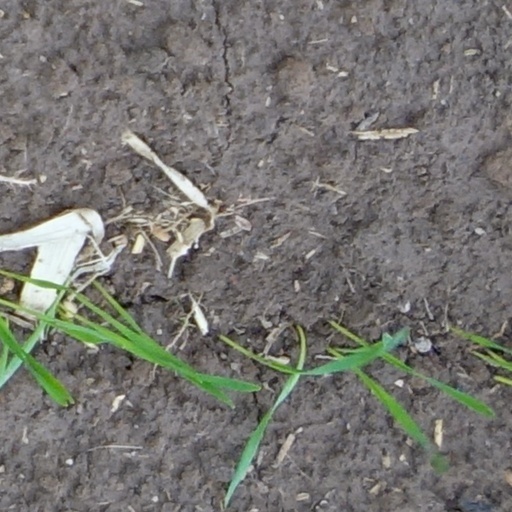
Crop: wheat